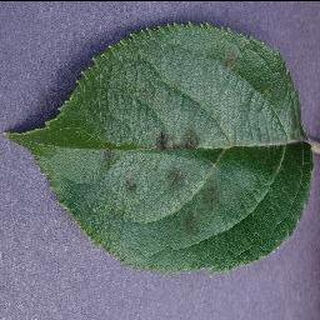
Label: apple_apple_scab